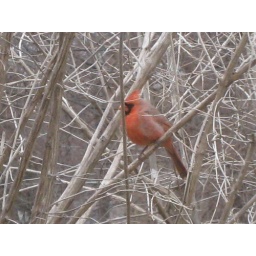
had to zoom in from the kitchen window so not too clear, i love these guys........